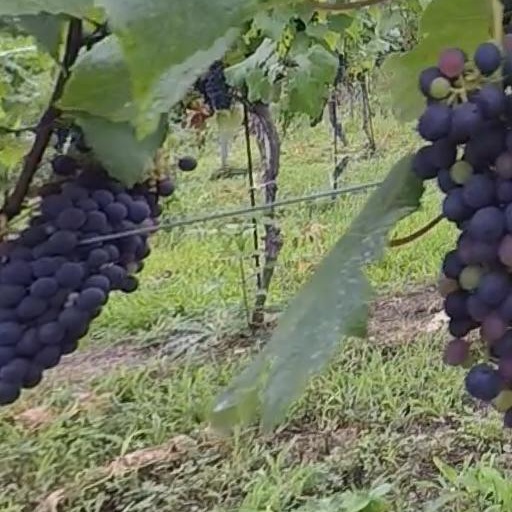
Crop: grape